Secret Boston

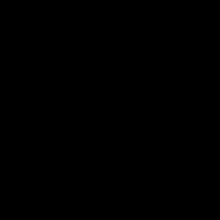
Secret Boston Logo

Secret Boston, LLC is an American social-media company. The company was founded in February 2010 by Michelle McCormack as a Facebook page and is currently an online and offline platform featuring Boston-related events, ideas, and people.